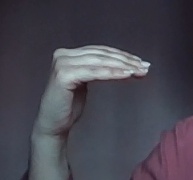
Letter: haa